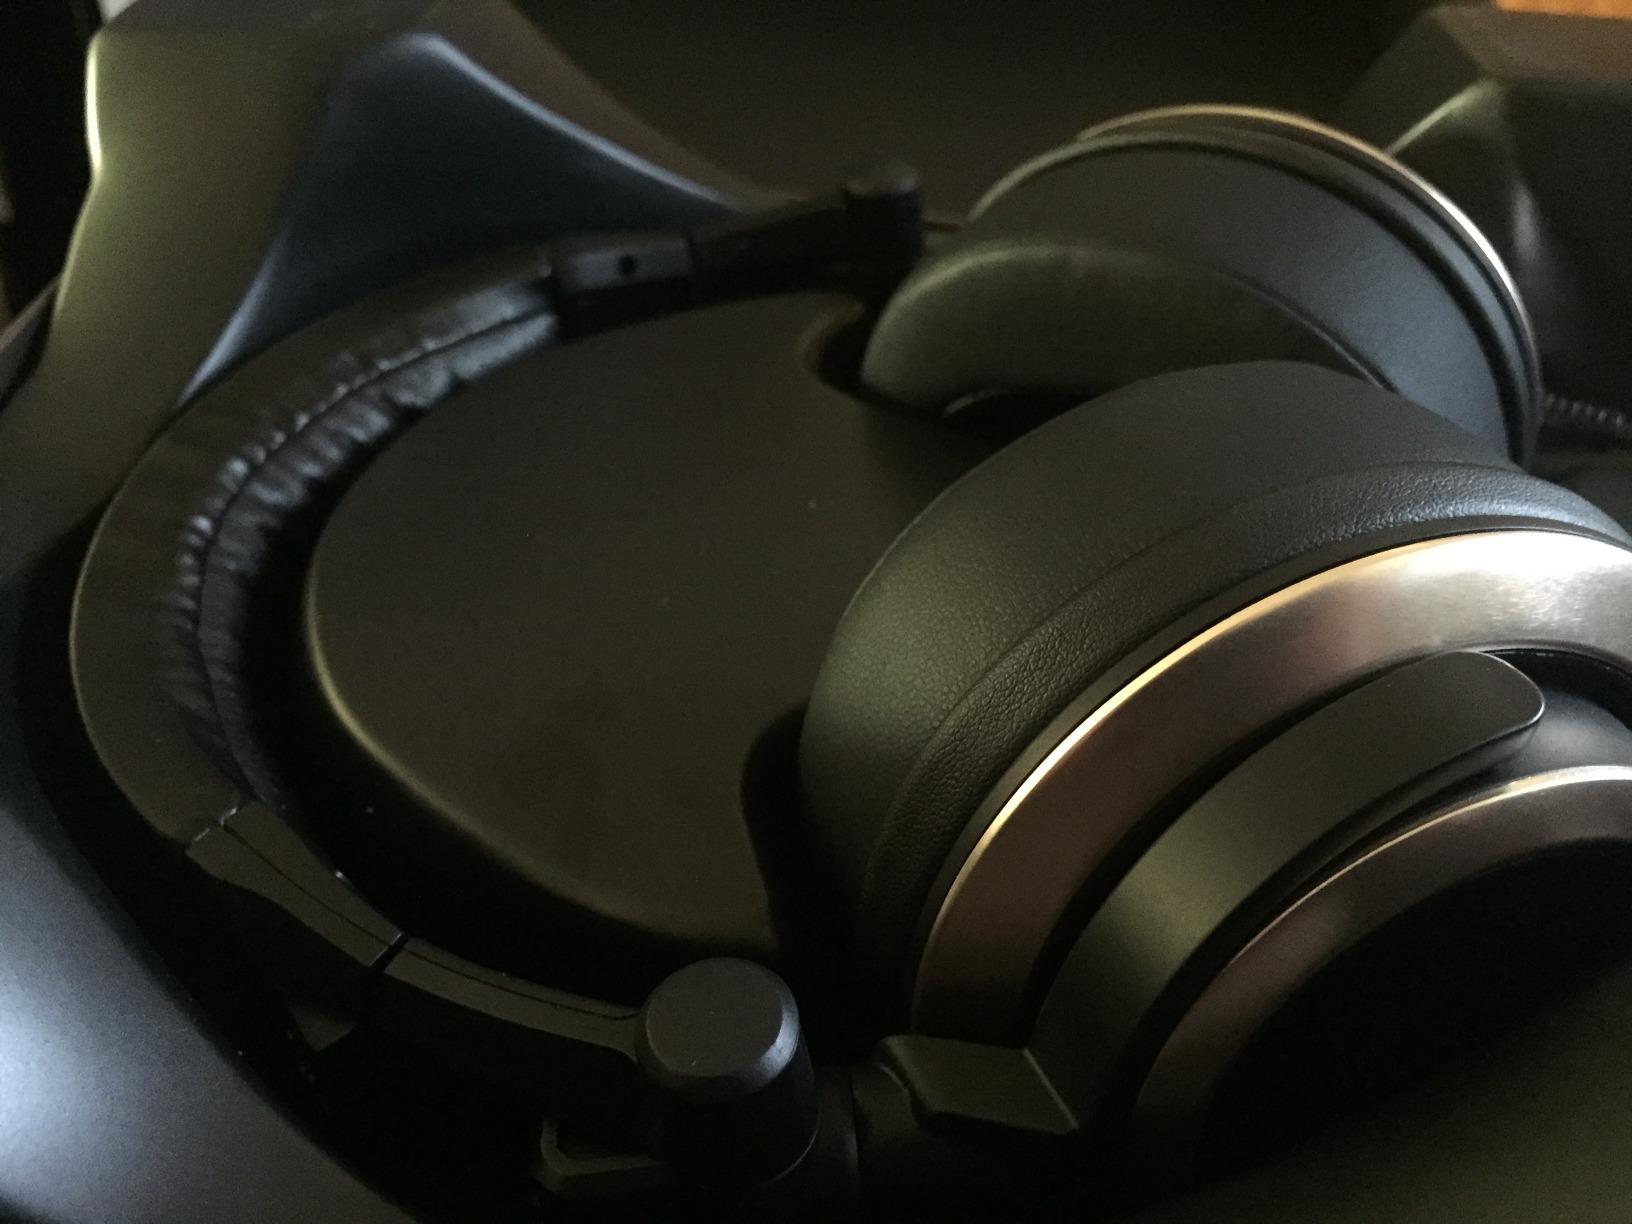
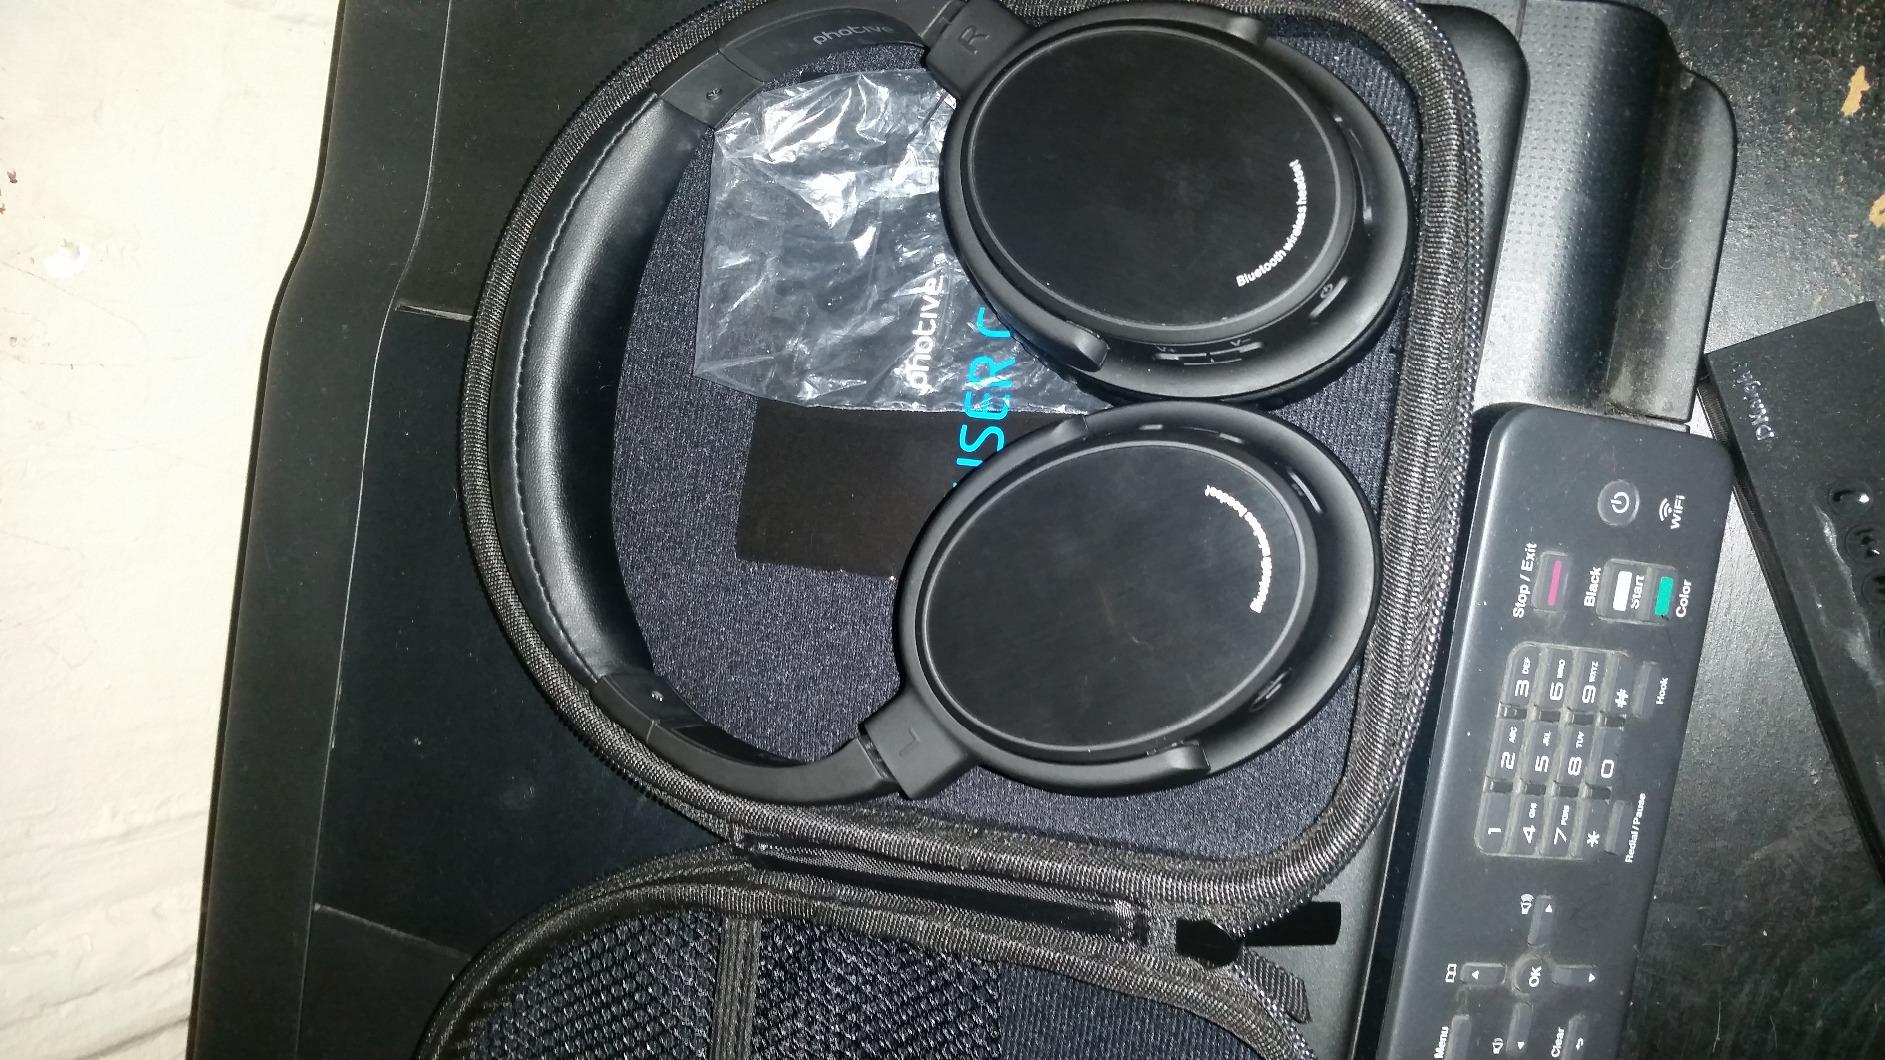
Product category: headphones
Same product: no